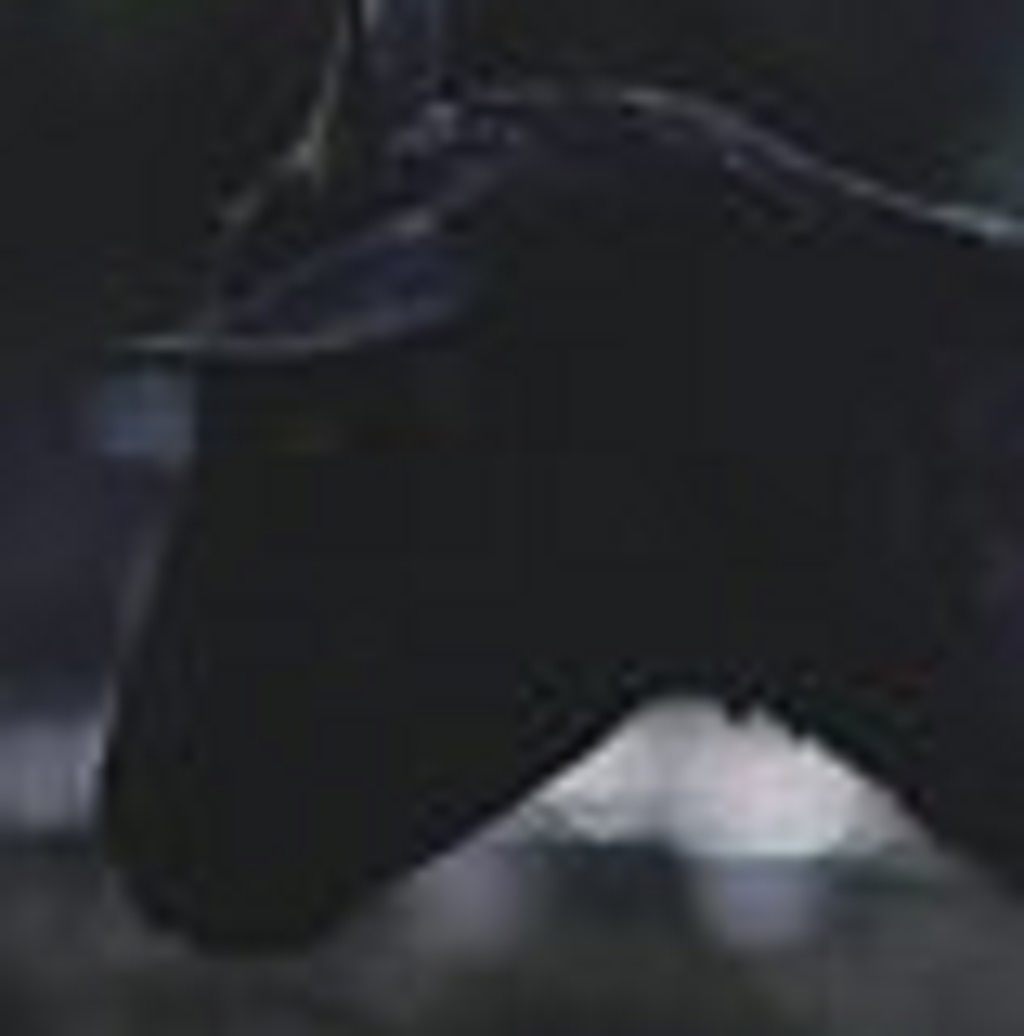
Label: no pain